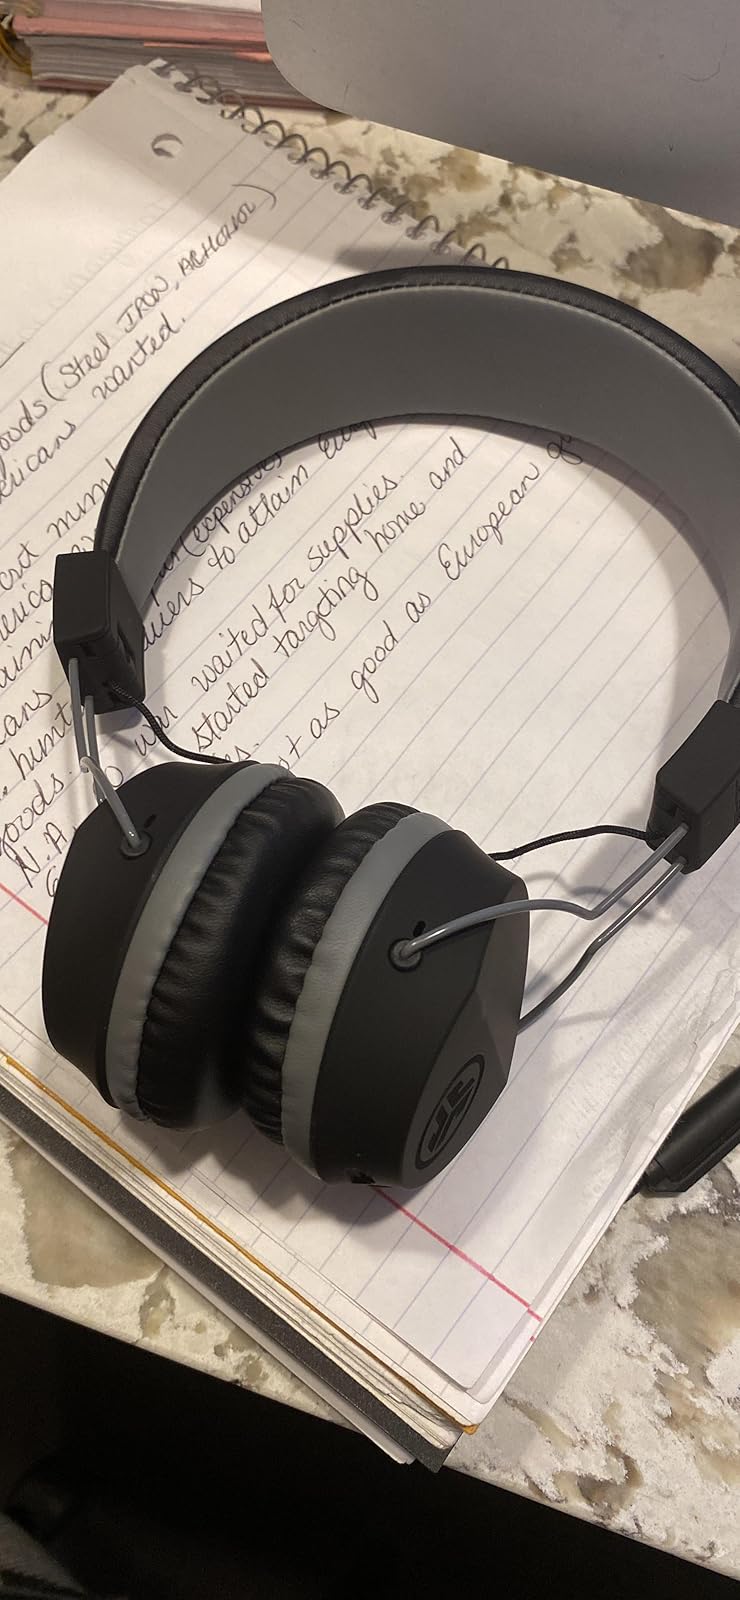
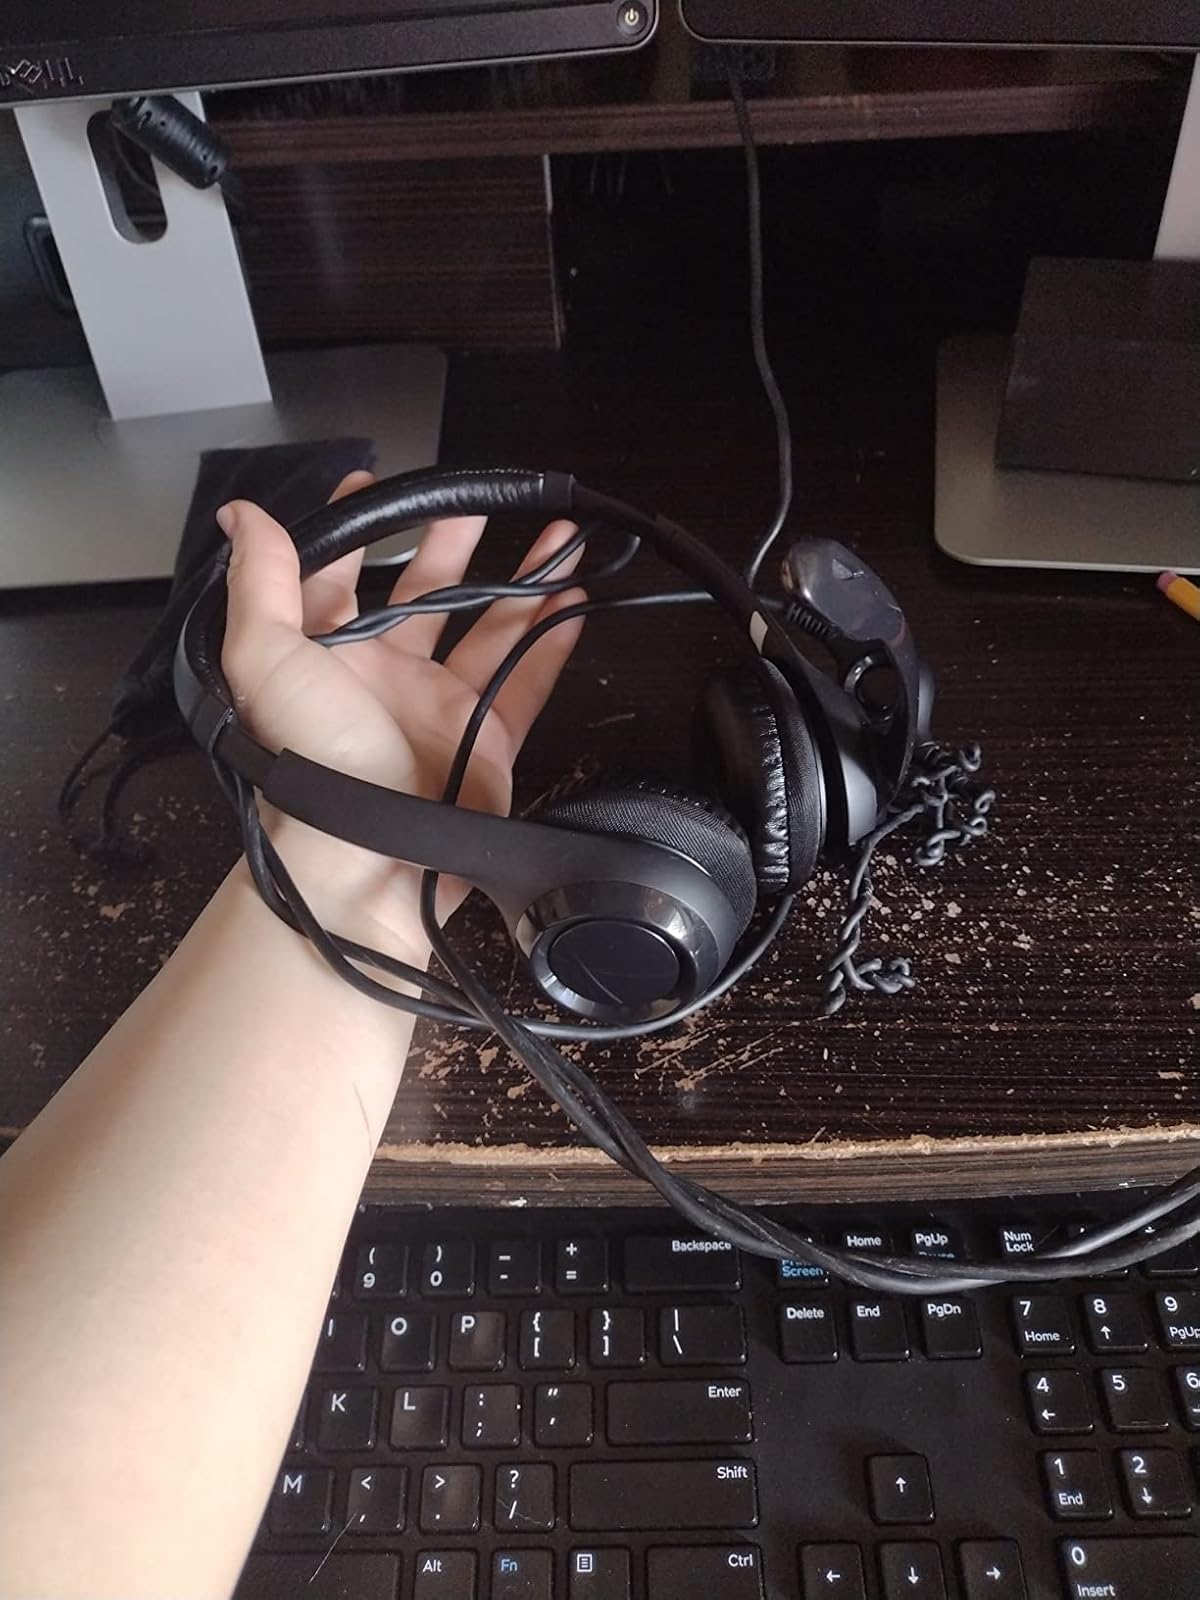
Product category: headphones
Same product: no